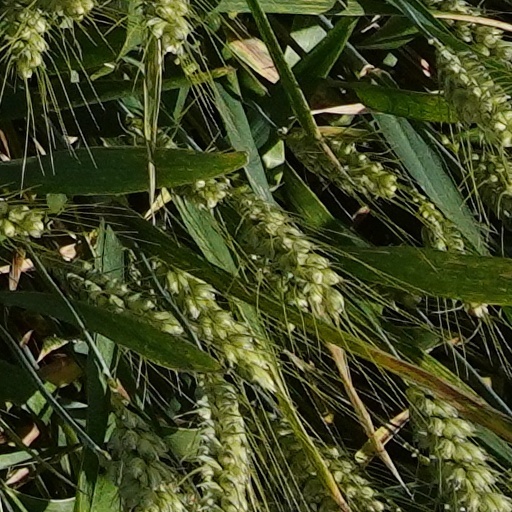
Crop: wheat